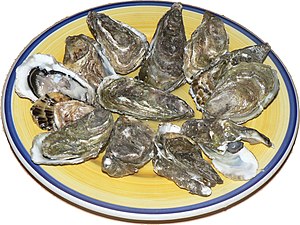
Skaldyr
En portion østers.
Skaldyr er en betegnelse for spiselige saltvandsdyr der enten ligger i en skal eller har rygskjold, som musling, østers, reje, hummer eller krabbe, det er altså ikke nogen klassifikation i biologisk forstand.